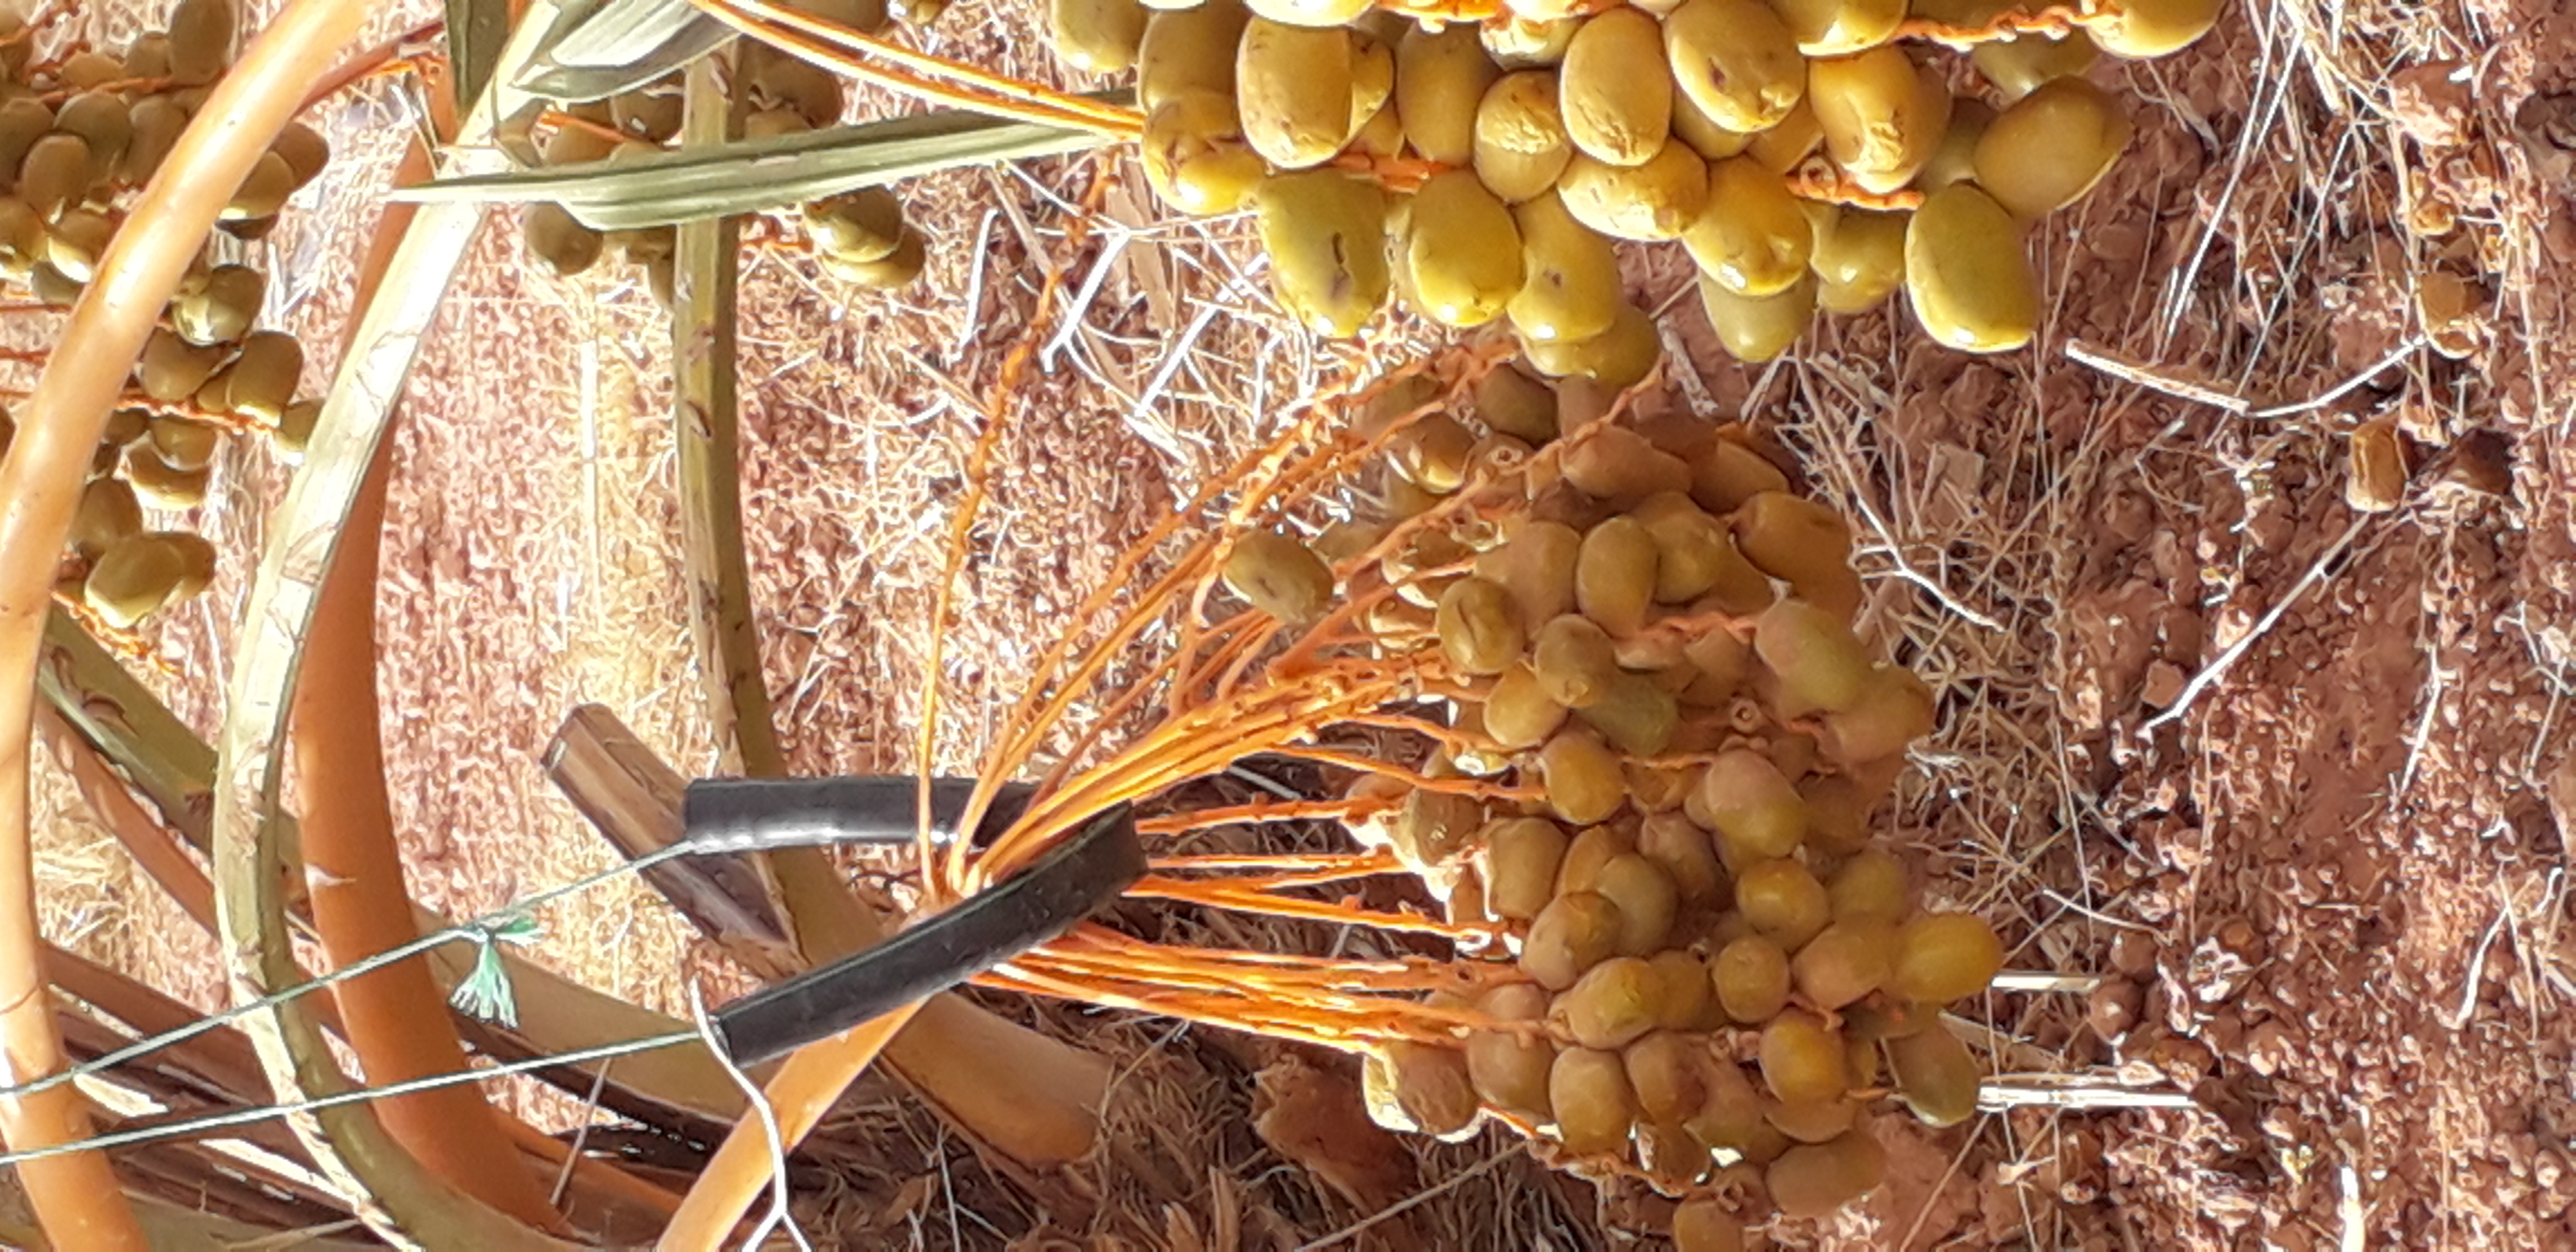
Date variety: Boufagous